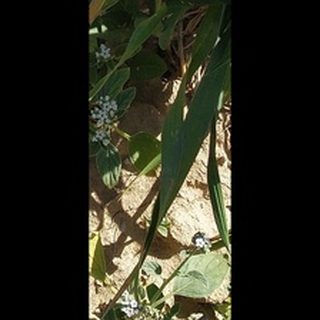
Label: healthy_wheat